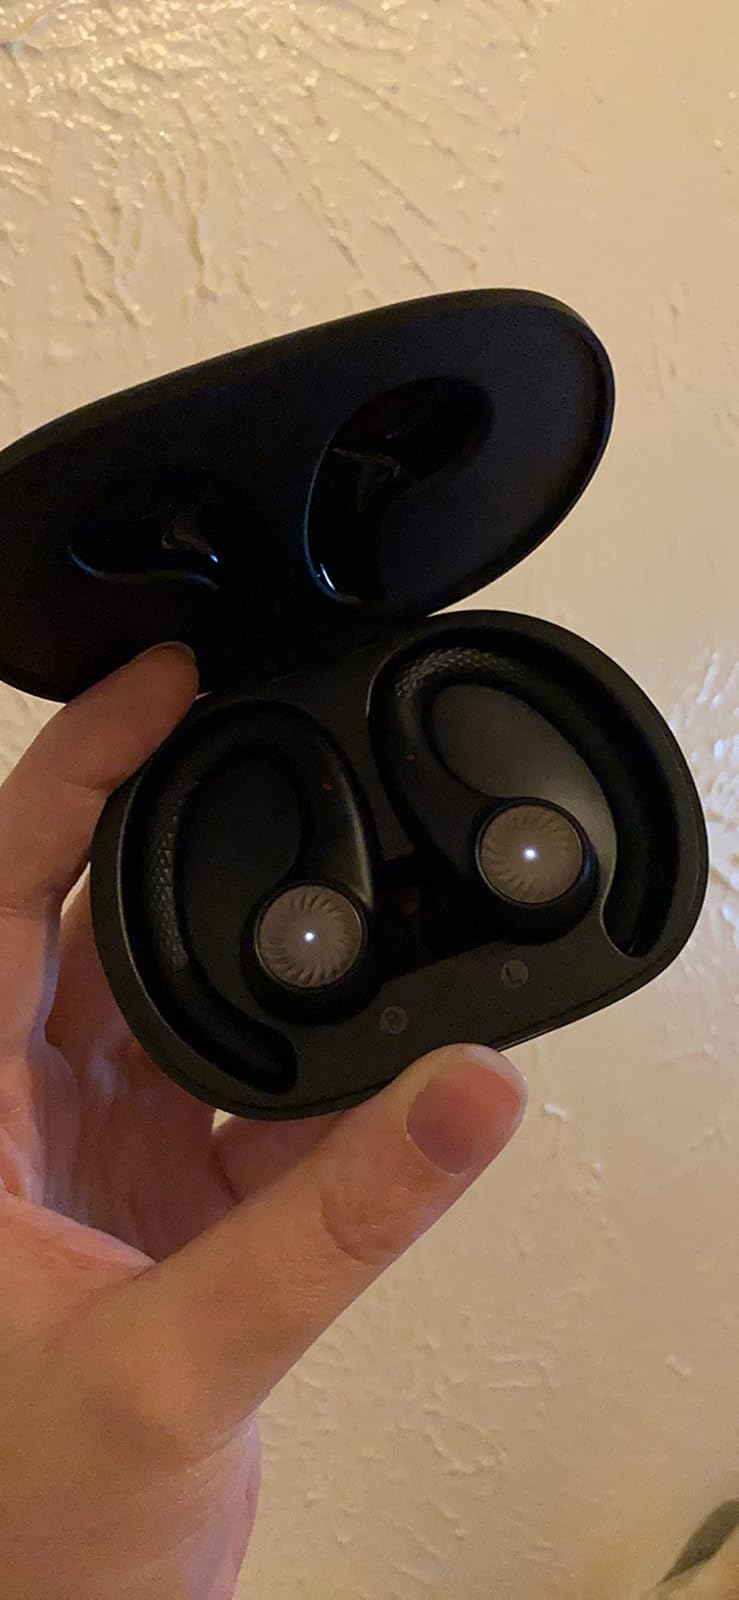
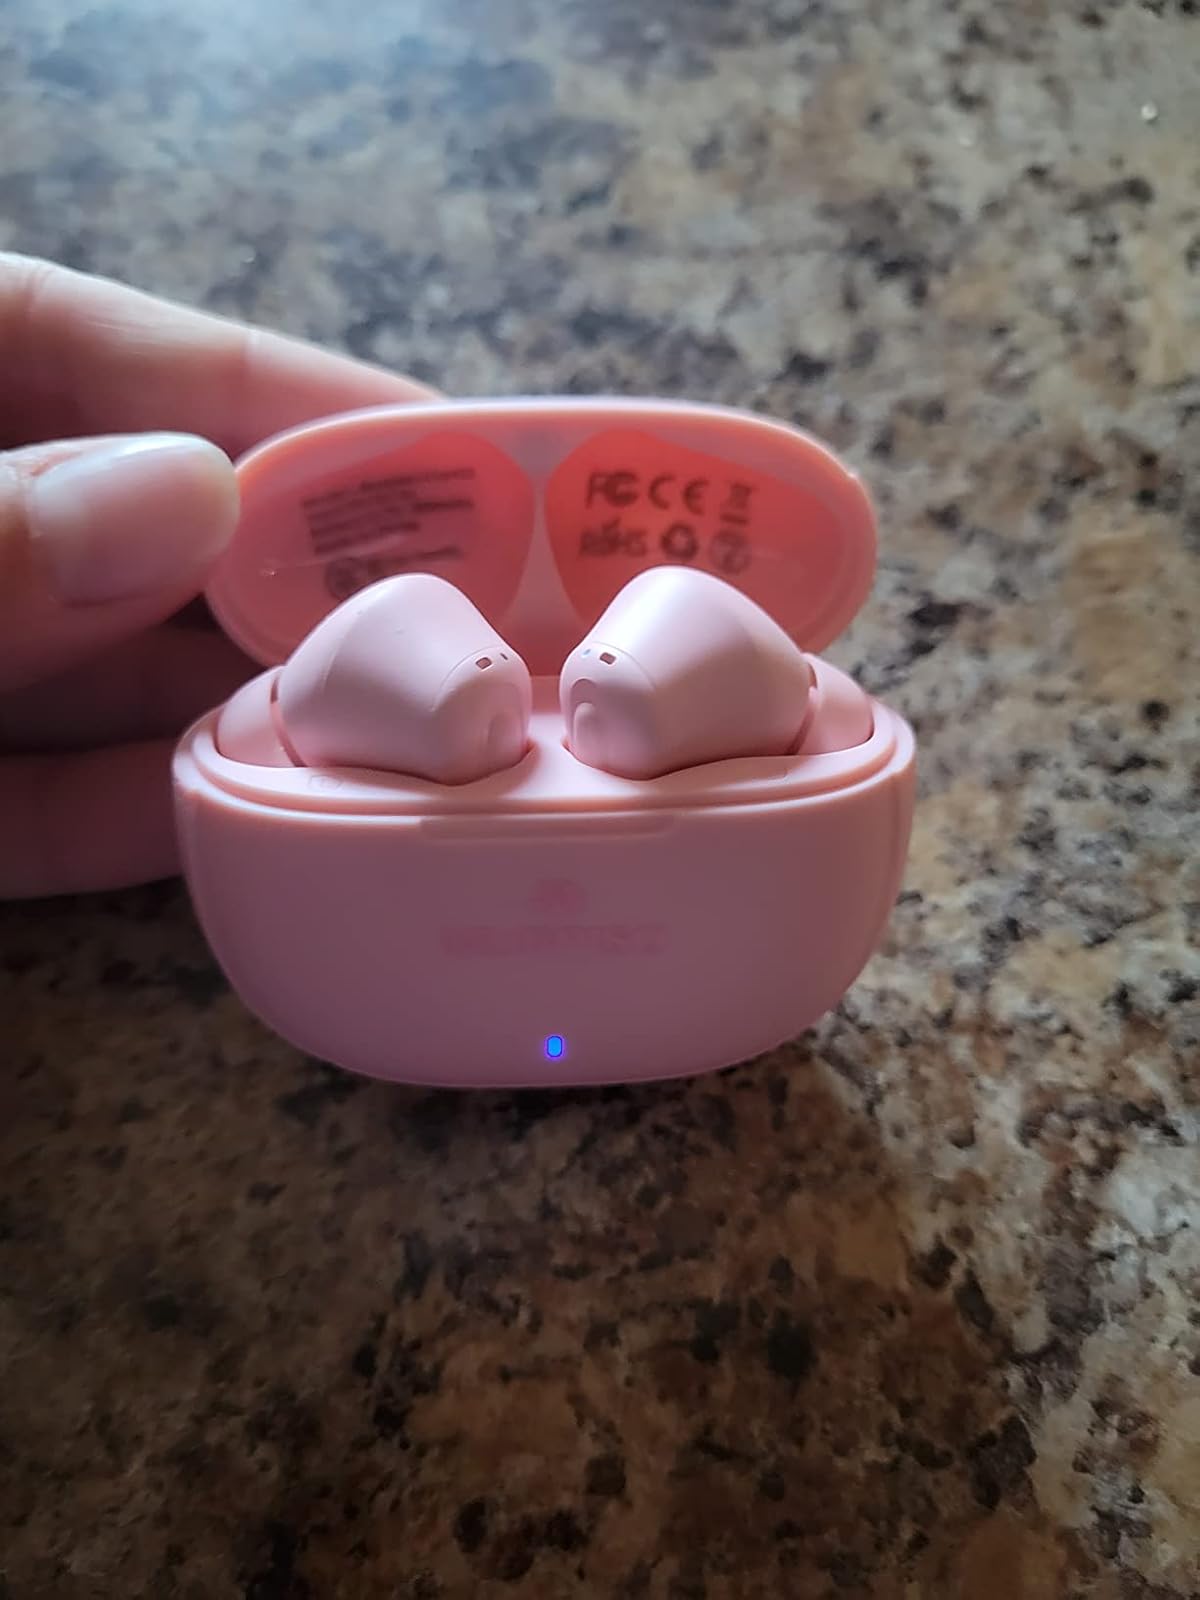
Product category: earbuds
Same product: no